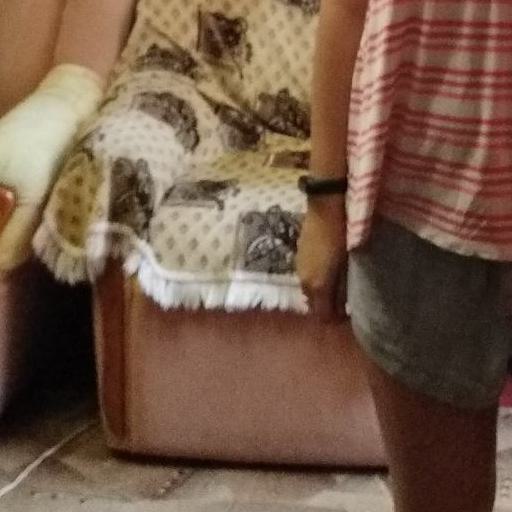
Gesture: no_gesture